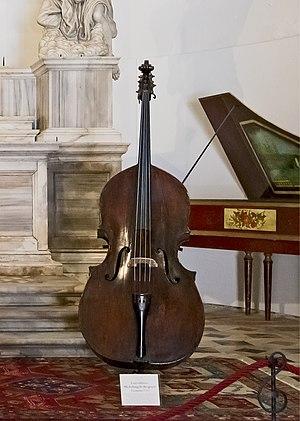
L'église Saint-Maurice est une église catholique de Venise, en Italie. Actuellement dé-consacrée ; Elle abrite aujourd'hui le Museo della musica.